Julius Lenzberg

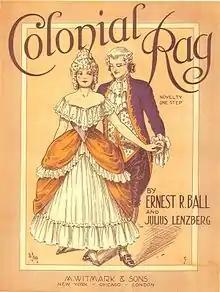
Sheet music cover dated 1914

Julius Lenzberg (January 3, 1878 to April 24, 1956) was an American composer of ragtime and jazz of German descent. He recorded a substantial number of jazz pieces with orchestra between 1919 and 1922, in addition to ragtime music such as his popular "Hungarian Rag" of 1913.